Battlefield 1942

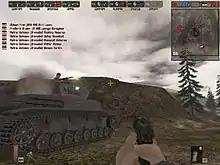
"Battlefield 1942" features combat both as infantry and in vehicles.

The gameplay of "Battlefield 1942" generally has a more co-operative focus than previous games of this nature, as it is not only important to kill the opposition but to also hold certain "control points" around the map. Capturing control points allows the team to reinforce itself by enabling players and vehicles to spawn in a given area. Additionally, capturing and controlling control points also reduces enemy reinforcements. "Battlefield 1942" was one of the first mainstream FPS games to actively encourage teamwork and coordination over individual "lone wolf" style gameplay.